Streets of Albany, New York

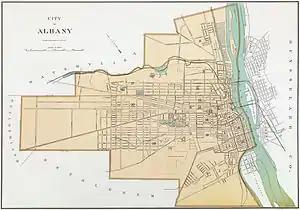
Map of Albany in 1895

Starting with the Great Western Turnpike in 1799, turnpikes began to radiate out from Albany into the countryside and also formed long distance routes across the state. Often they were built by private corporations with state charters, they originally had tolls. Over time they would be bought out by the city and become city streets, and they would be designated as state and US highways.